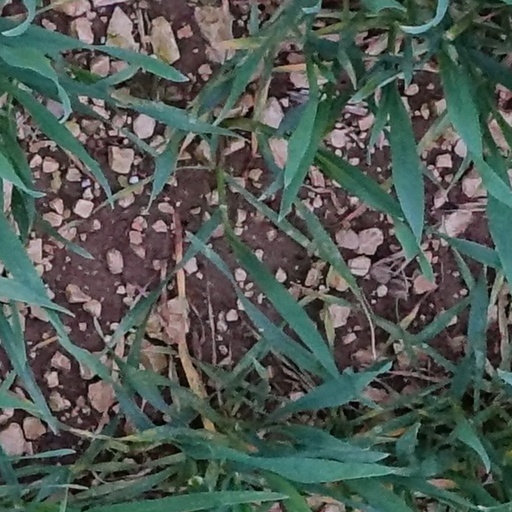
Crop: wheat